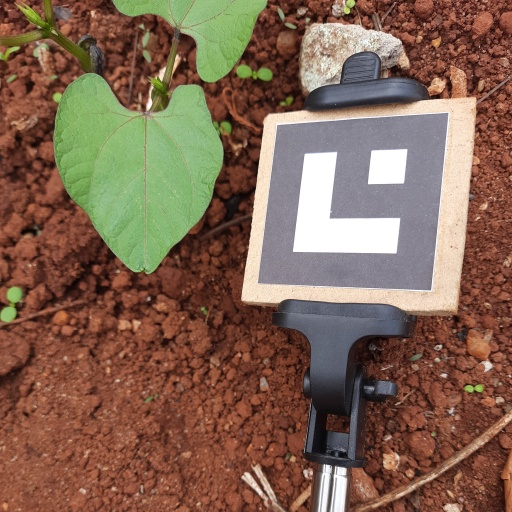
Observations: flat surface, no eating holes, under cloudy sky